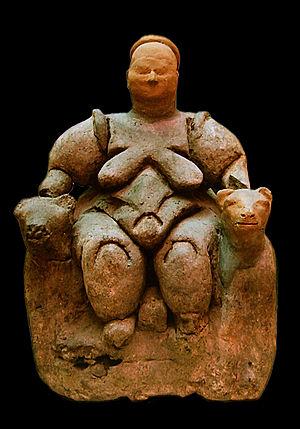
L'interactionnisme structural est un paradigme des sciences sociales qui relève de l'analyse des réseaux sociaux et qui vise principalement à prendre en compte dans l'analyse du social le sens en tant qu'il est socialement construit via le langage humain, afin de comprendre et expliquer l'émergence, l'évolution ou la dissolution des diverses entités sociales et contextes sociaux observables. Il s'agit à la fois d'une méthode scientifique et d'une théorie sociologique.